Valdemar the Young

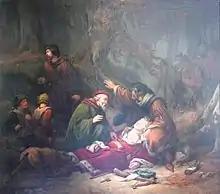
"Death of Valdemar the Young", portrayed by the Danish painter Christian Emil Andersen, 1843.

On 24 June 1229, the young king married Eleanor of Portugal, daughter of Afonso II of Portugal, at Ribe. The match had been arranged by Bishop Gunner of Viborg who the couple loved like a father. They had been married for two years when Queen Eleanor died in childbirth on 28 August 1231. The child was short-lived.